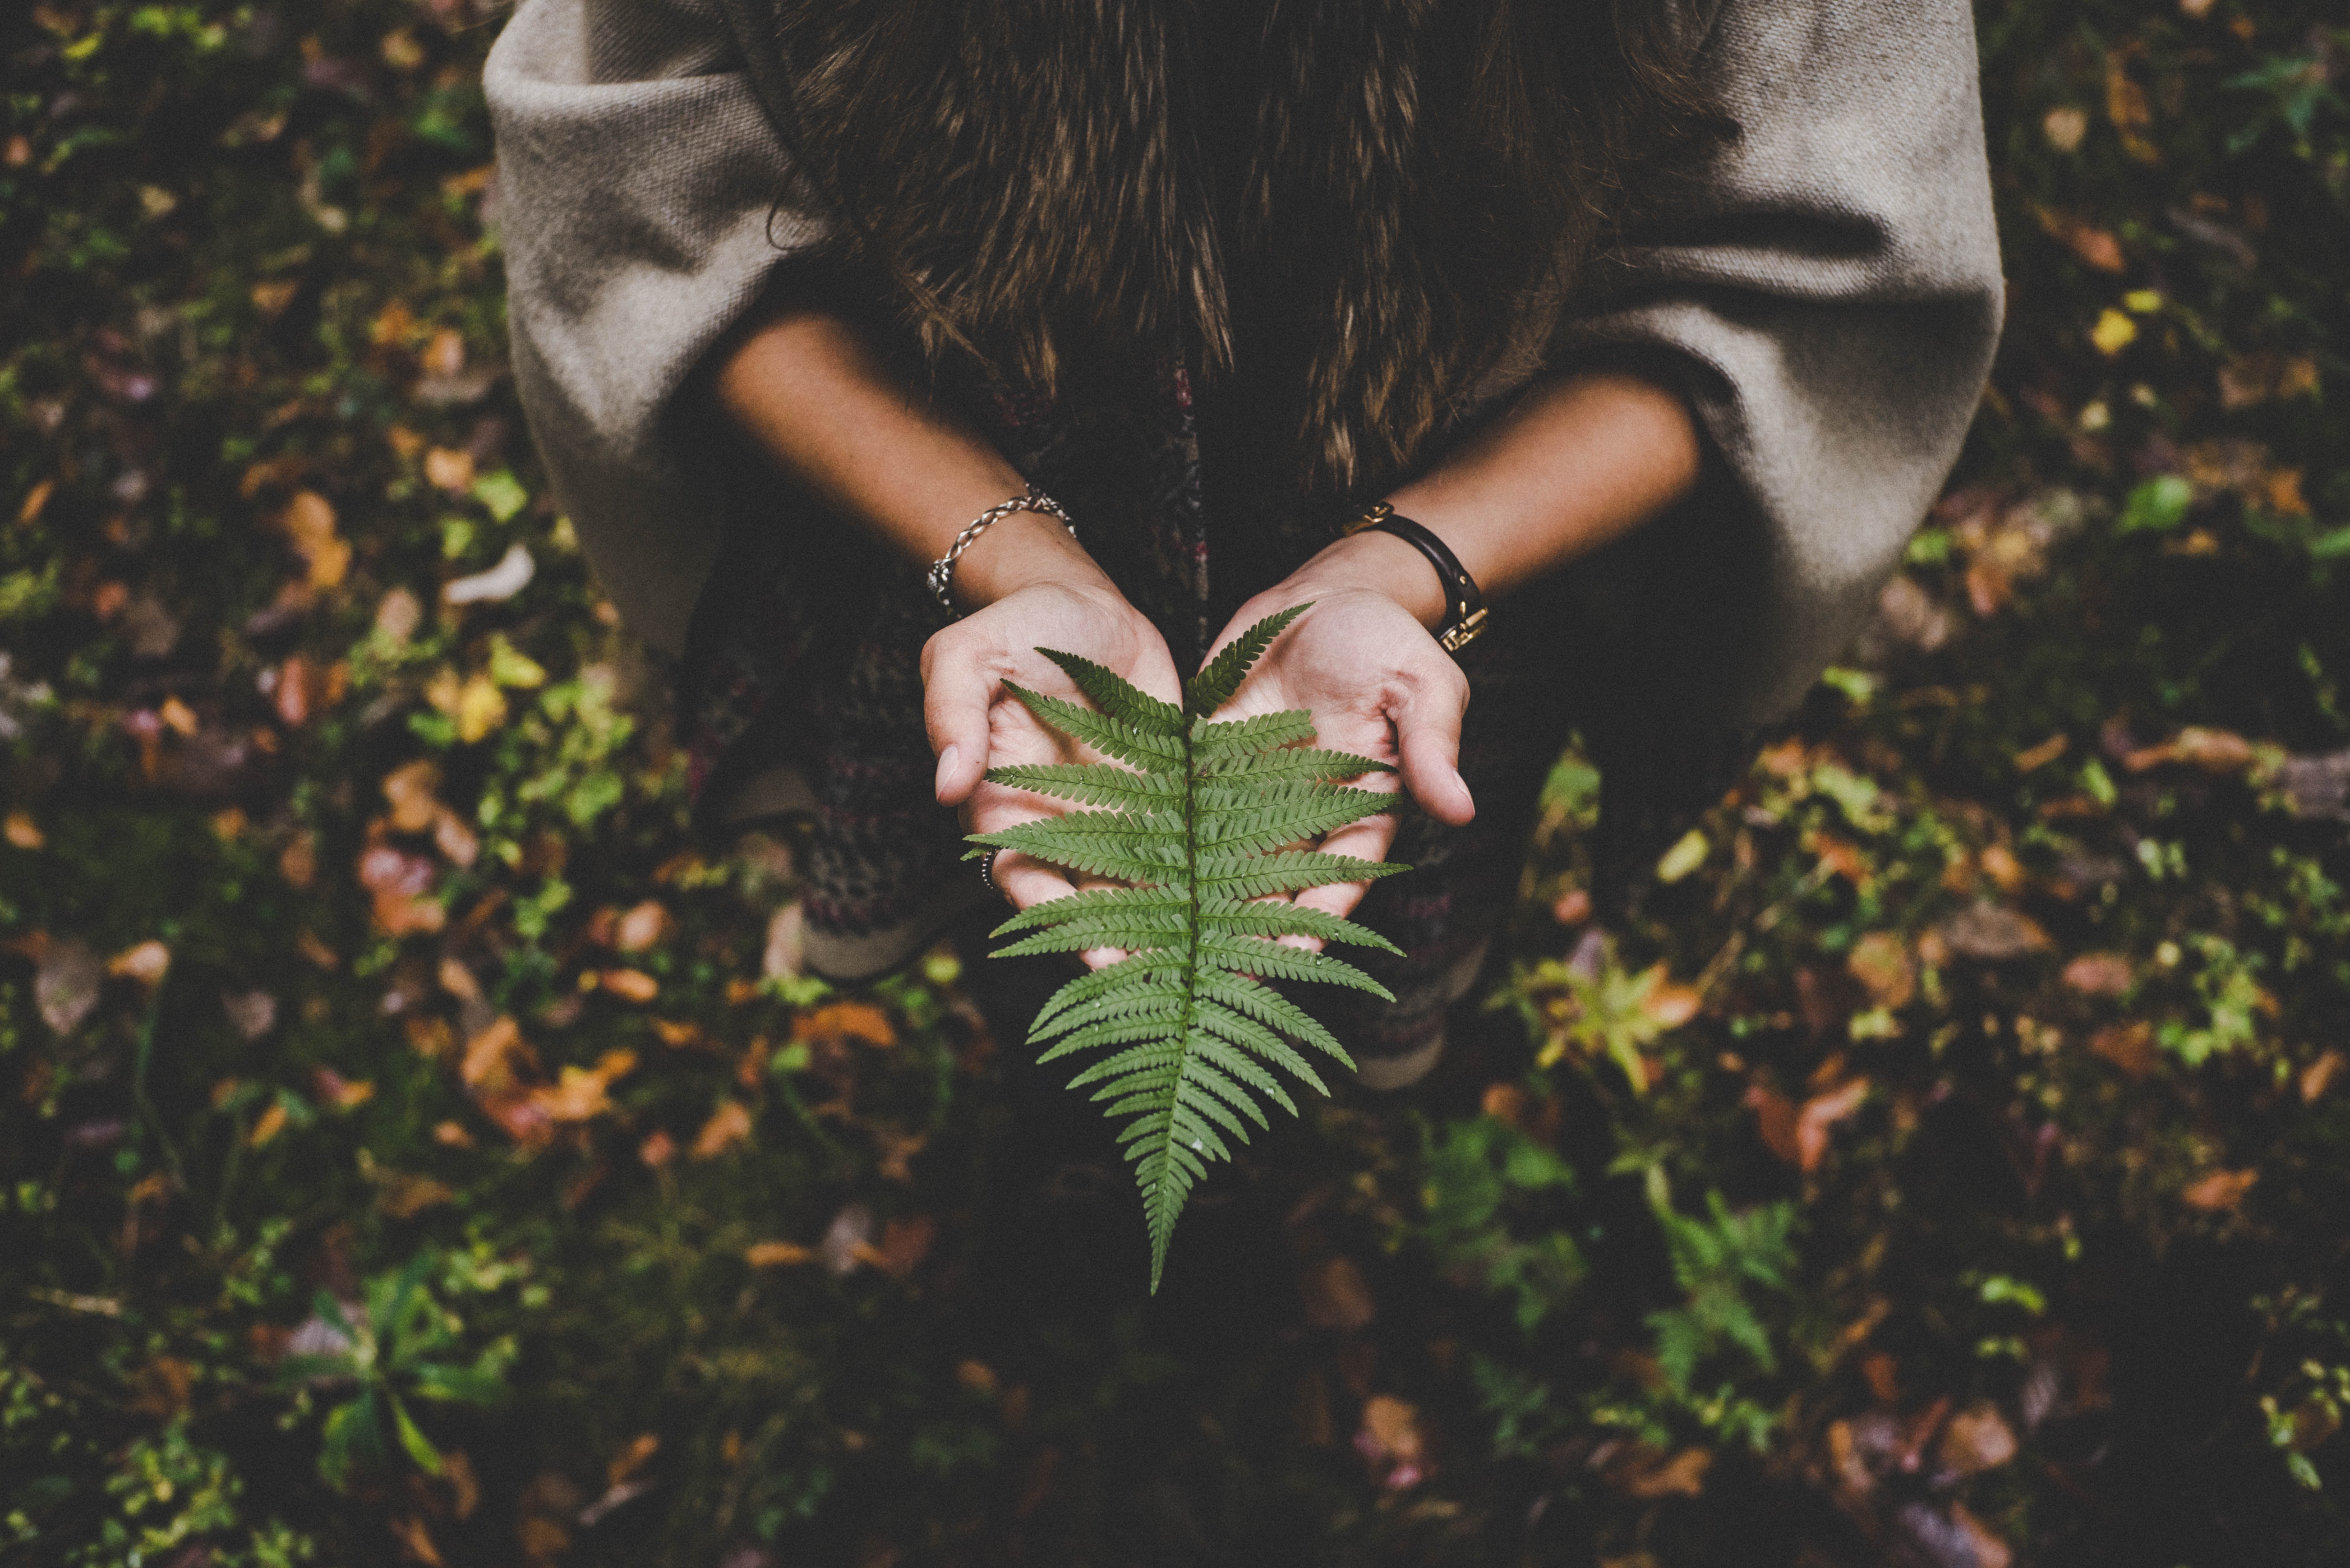
green, nature, leaf, tree, grass, photography, plant, girl, flora, hand, branch, fun